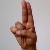
The image shows a hand gesture representing the letter 'U' in Indian Sign Language.